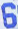
Number: 6